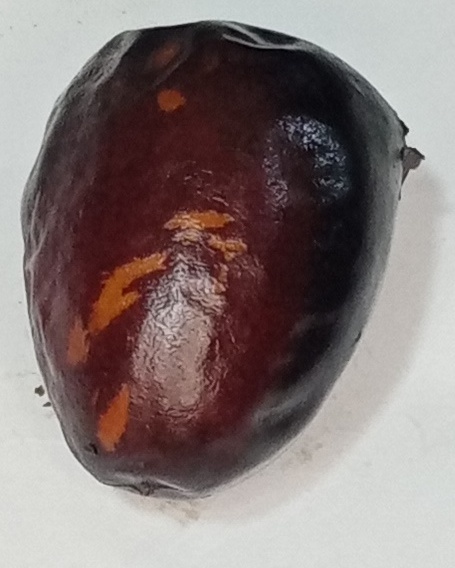
Variety: kupro
Size: large
Grade: grade-3